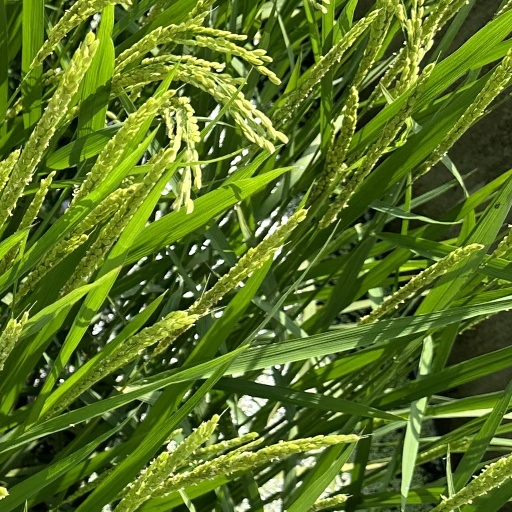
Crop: rice